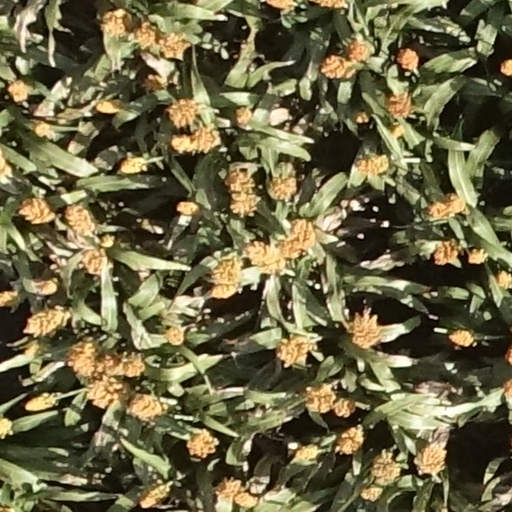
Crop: sorghum